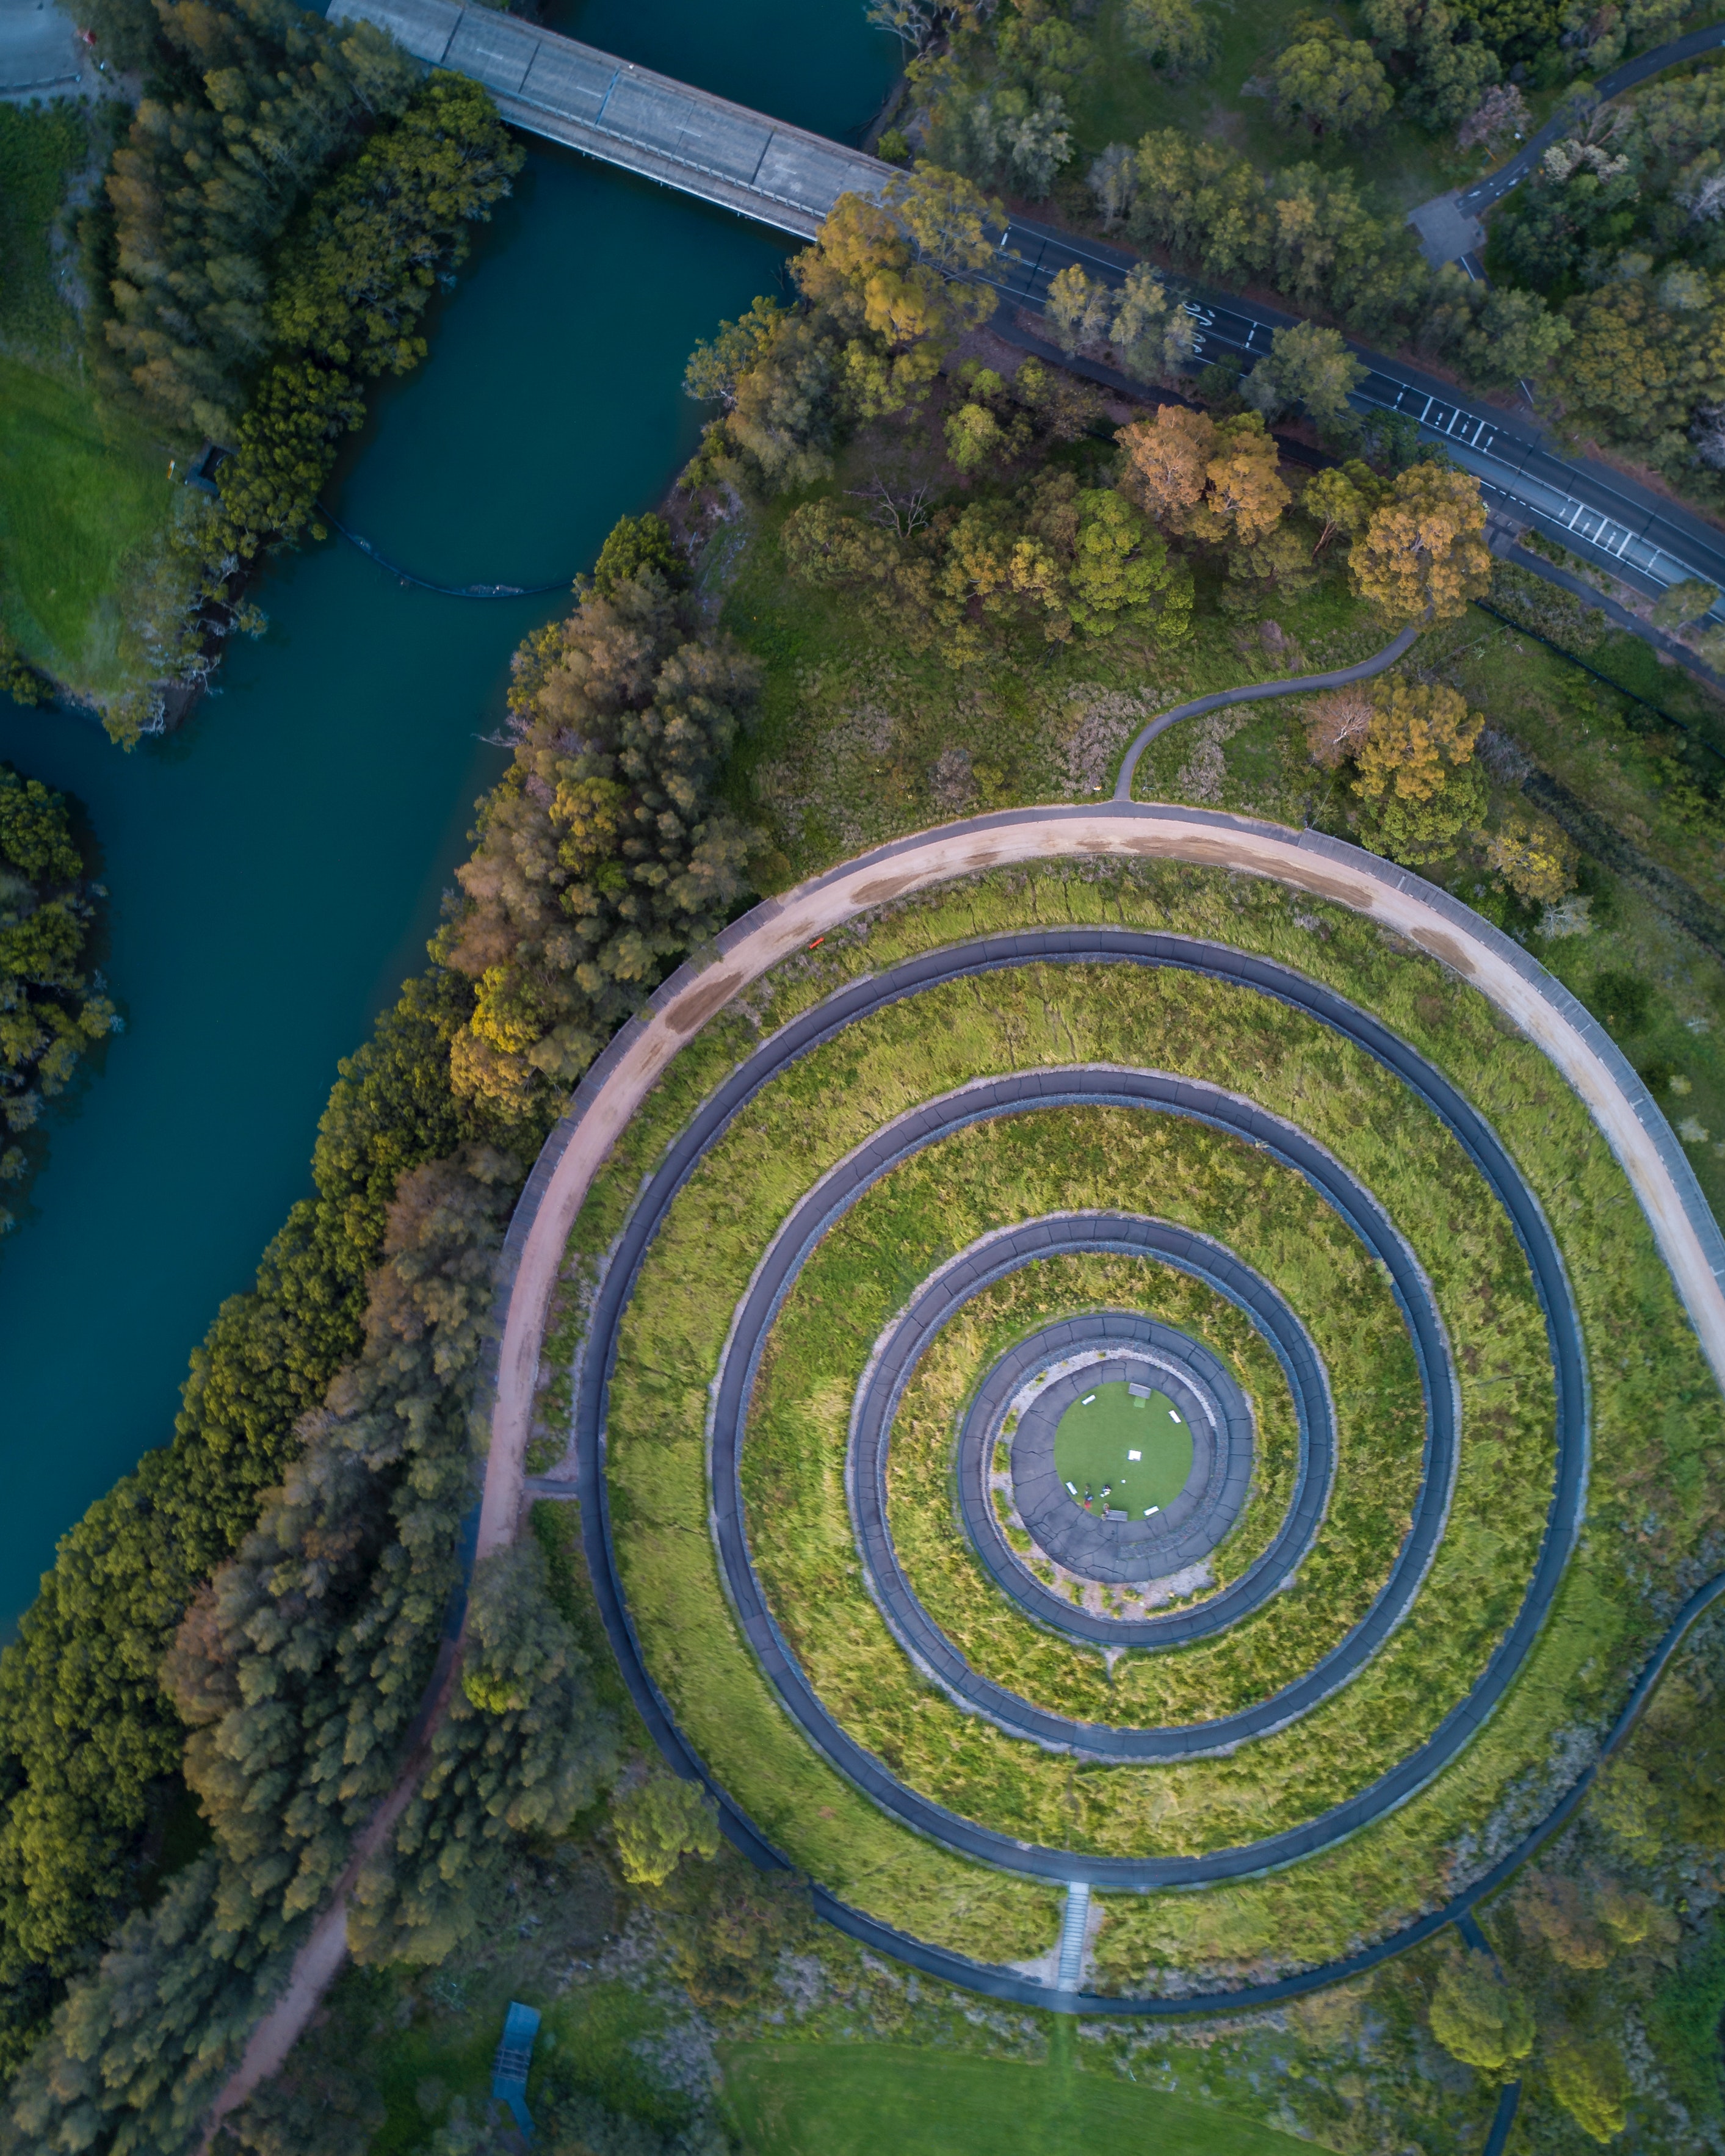
bird's eye view, aerial photography, landscape, circle, spiral, maze, earth, plant, labyrinth, Environmental art